Dog tag

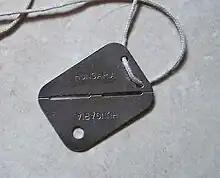
Hungarian 1978M current issue dog tag

The "Nationale Volksarmee" used a tag nearly identical to that used by both the Wehrmacht and the West German Bundeswehr. The oval aluminum tag was stamped "DDR" (Deutsche Demokratische Republik) above the personal ID number; this information was repeated on the bottom half, which was intended to be broken off in case of death. Oddly, the tag was not worn (but would have been in case of war), but required to be kept in a plastic sleeve in the back of the WDA ("Wehrdienstausweis") identity booklet.